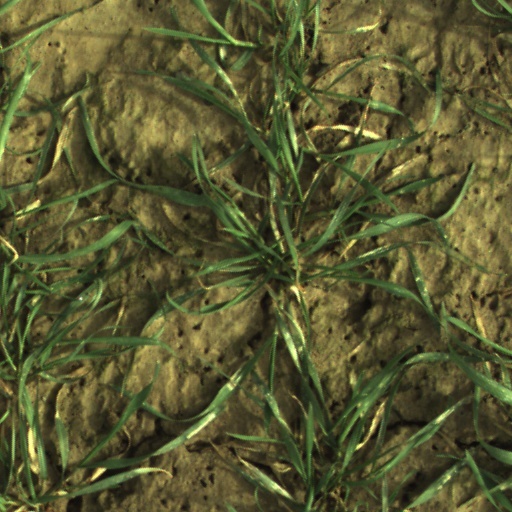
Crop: wheat